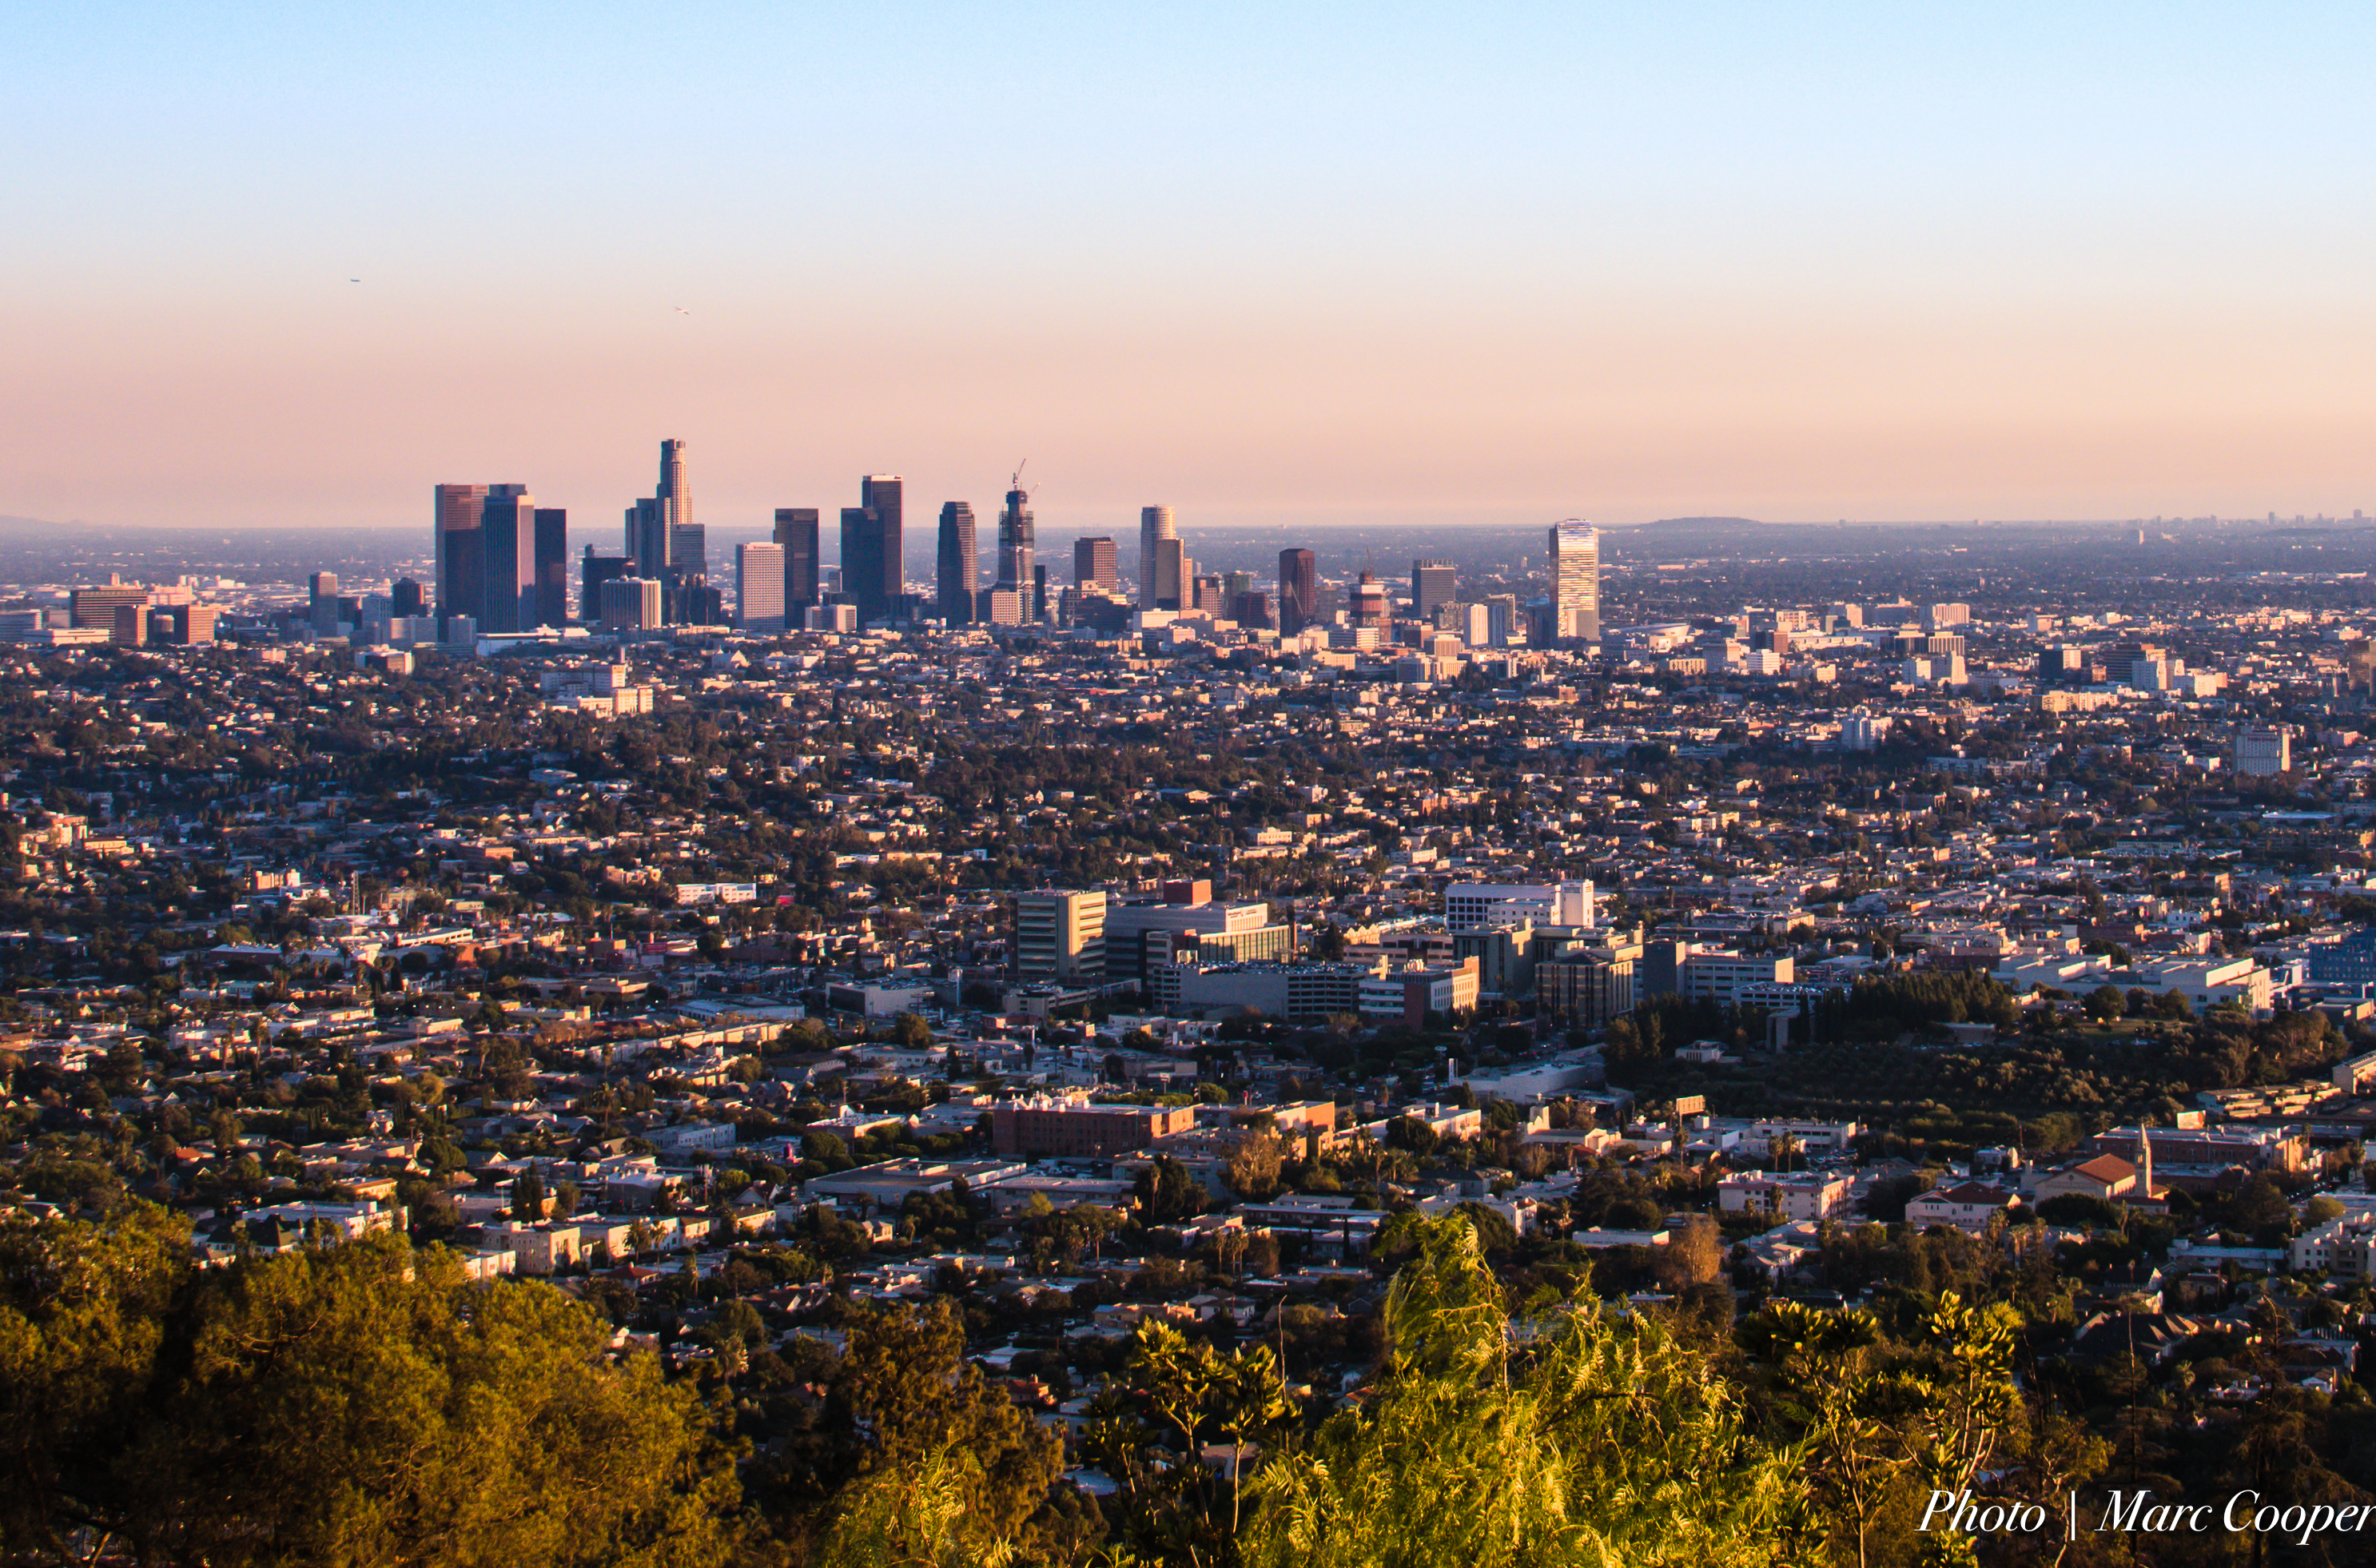
horizon, sunset, skyline, morning, dawn, city, skyscraper, cityscape, panorama, downtown, dusk, evening, hdr, losangeles, hollywoodhills, metropolis, aerial photography, urban area, residential area, geographical feature, human settlement, atmosphere of earth, metropolitan area